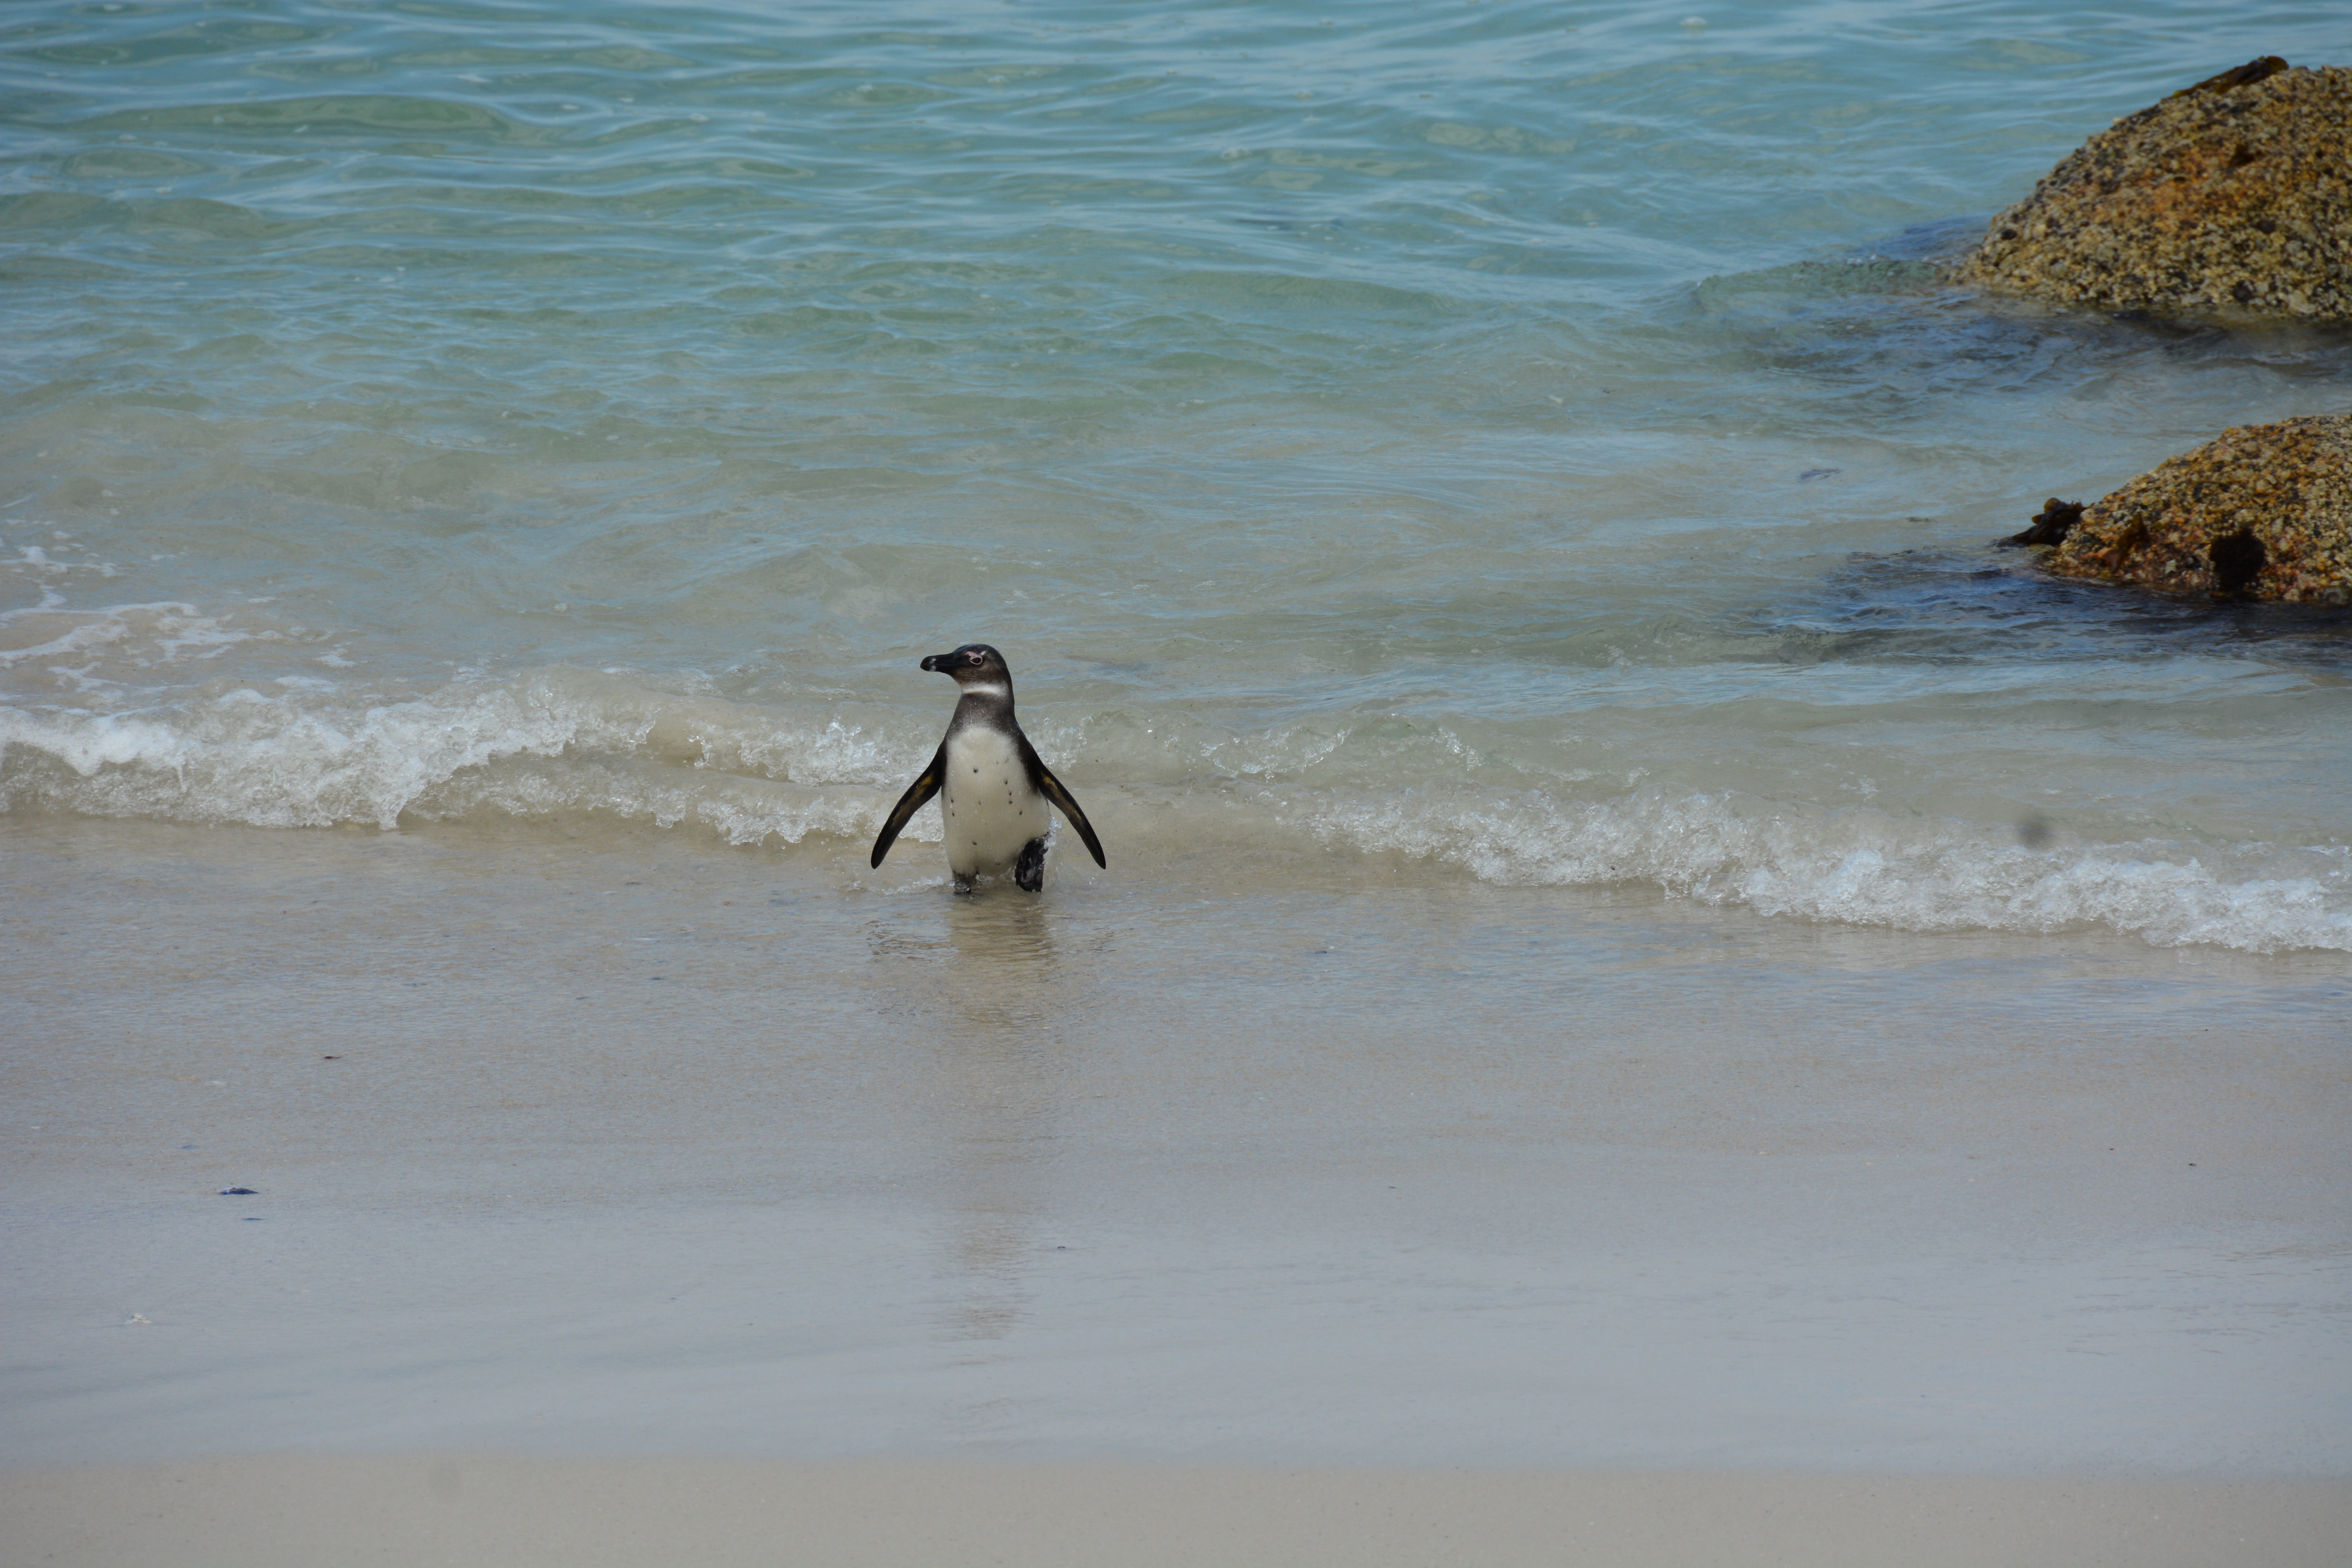
beach, sea, coast, water, sand, ocean, shore, wave, surfing, africa, bay, penguin, body of water, south africa, cape point, wind wave